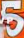
Number: 5